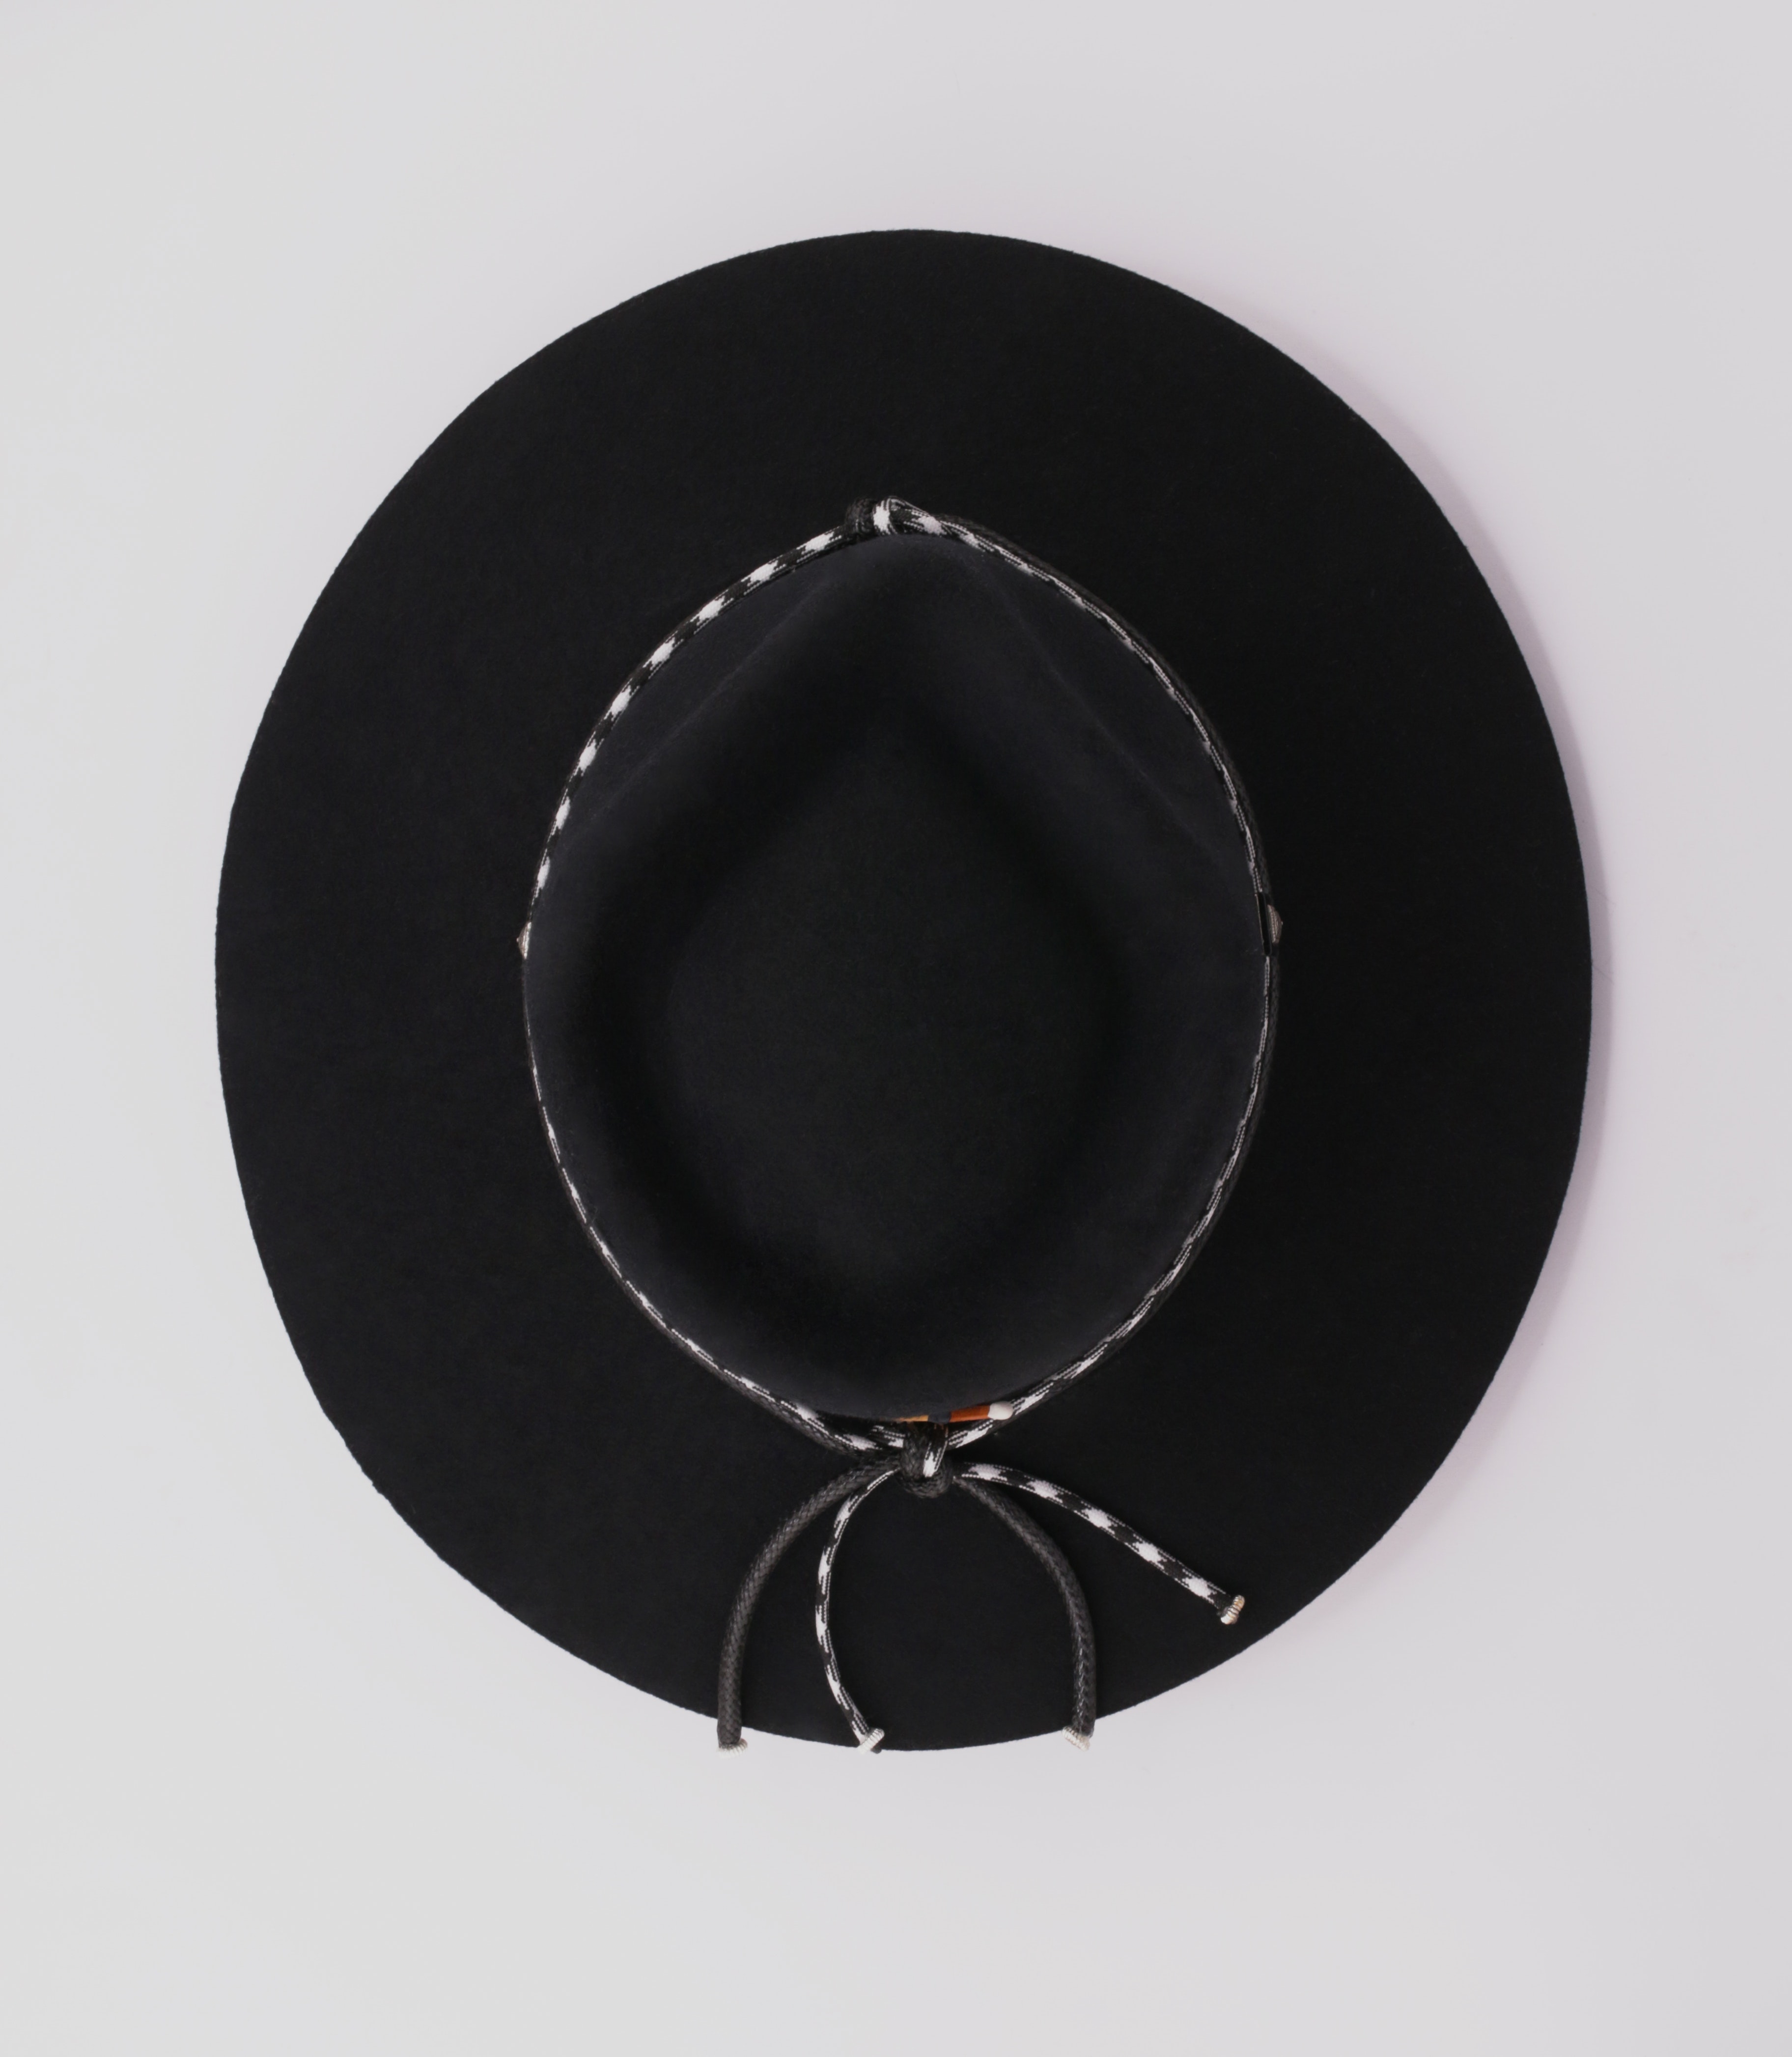
hat, eye, dishware, tableware, kitchen utensil, sleeve, serveware, gesture, plate, cookware and bakeware, drinkware, automotive wheel system, circle, pottery, bowl, audio equipment, auto part, metal, automotive tire, font, fashion accessory, platter, Saut pan, ceiling, automotive lighting, still life photography, jewellery, rim, earthenware